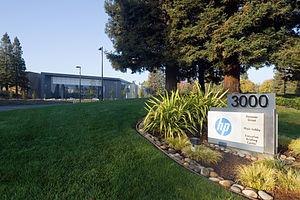
Hewlett-Packard Company, officiellement abrégée en HP, est une entreprise multinationale américaine initialement d’électronique et d'instrumentation qui évolue au cours du temps vers l'informatique, les imprimantes, les serveurs et réseaux, le logiciel et le multimédia.
HP Inc. est l'une des deux entités résultant de la scission de Hewlett-Packard le 31 octobre 2015.